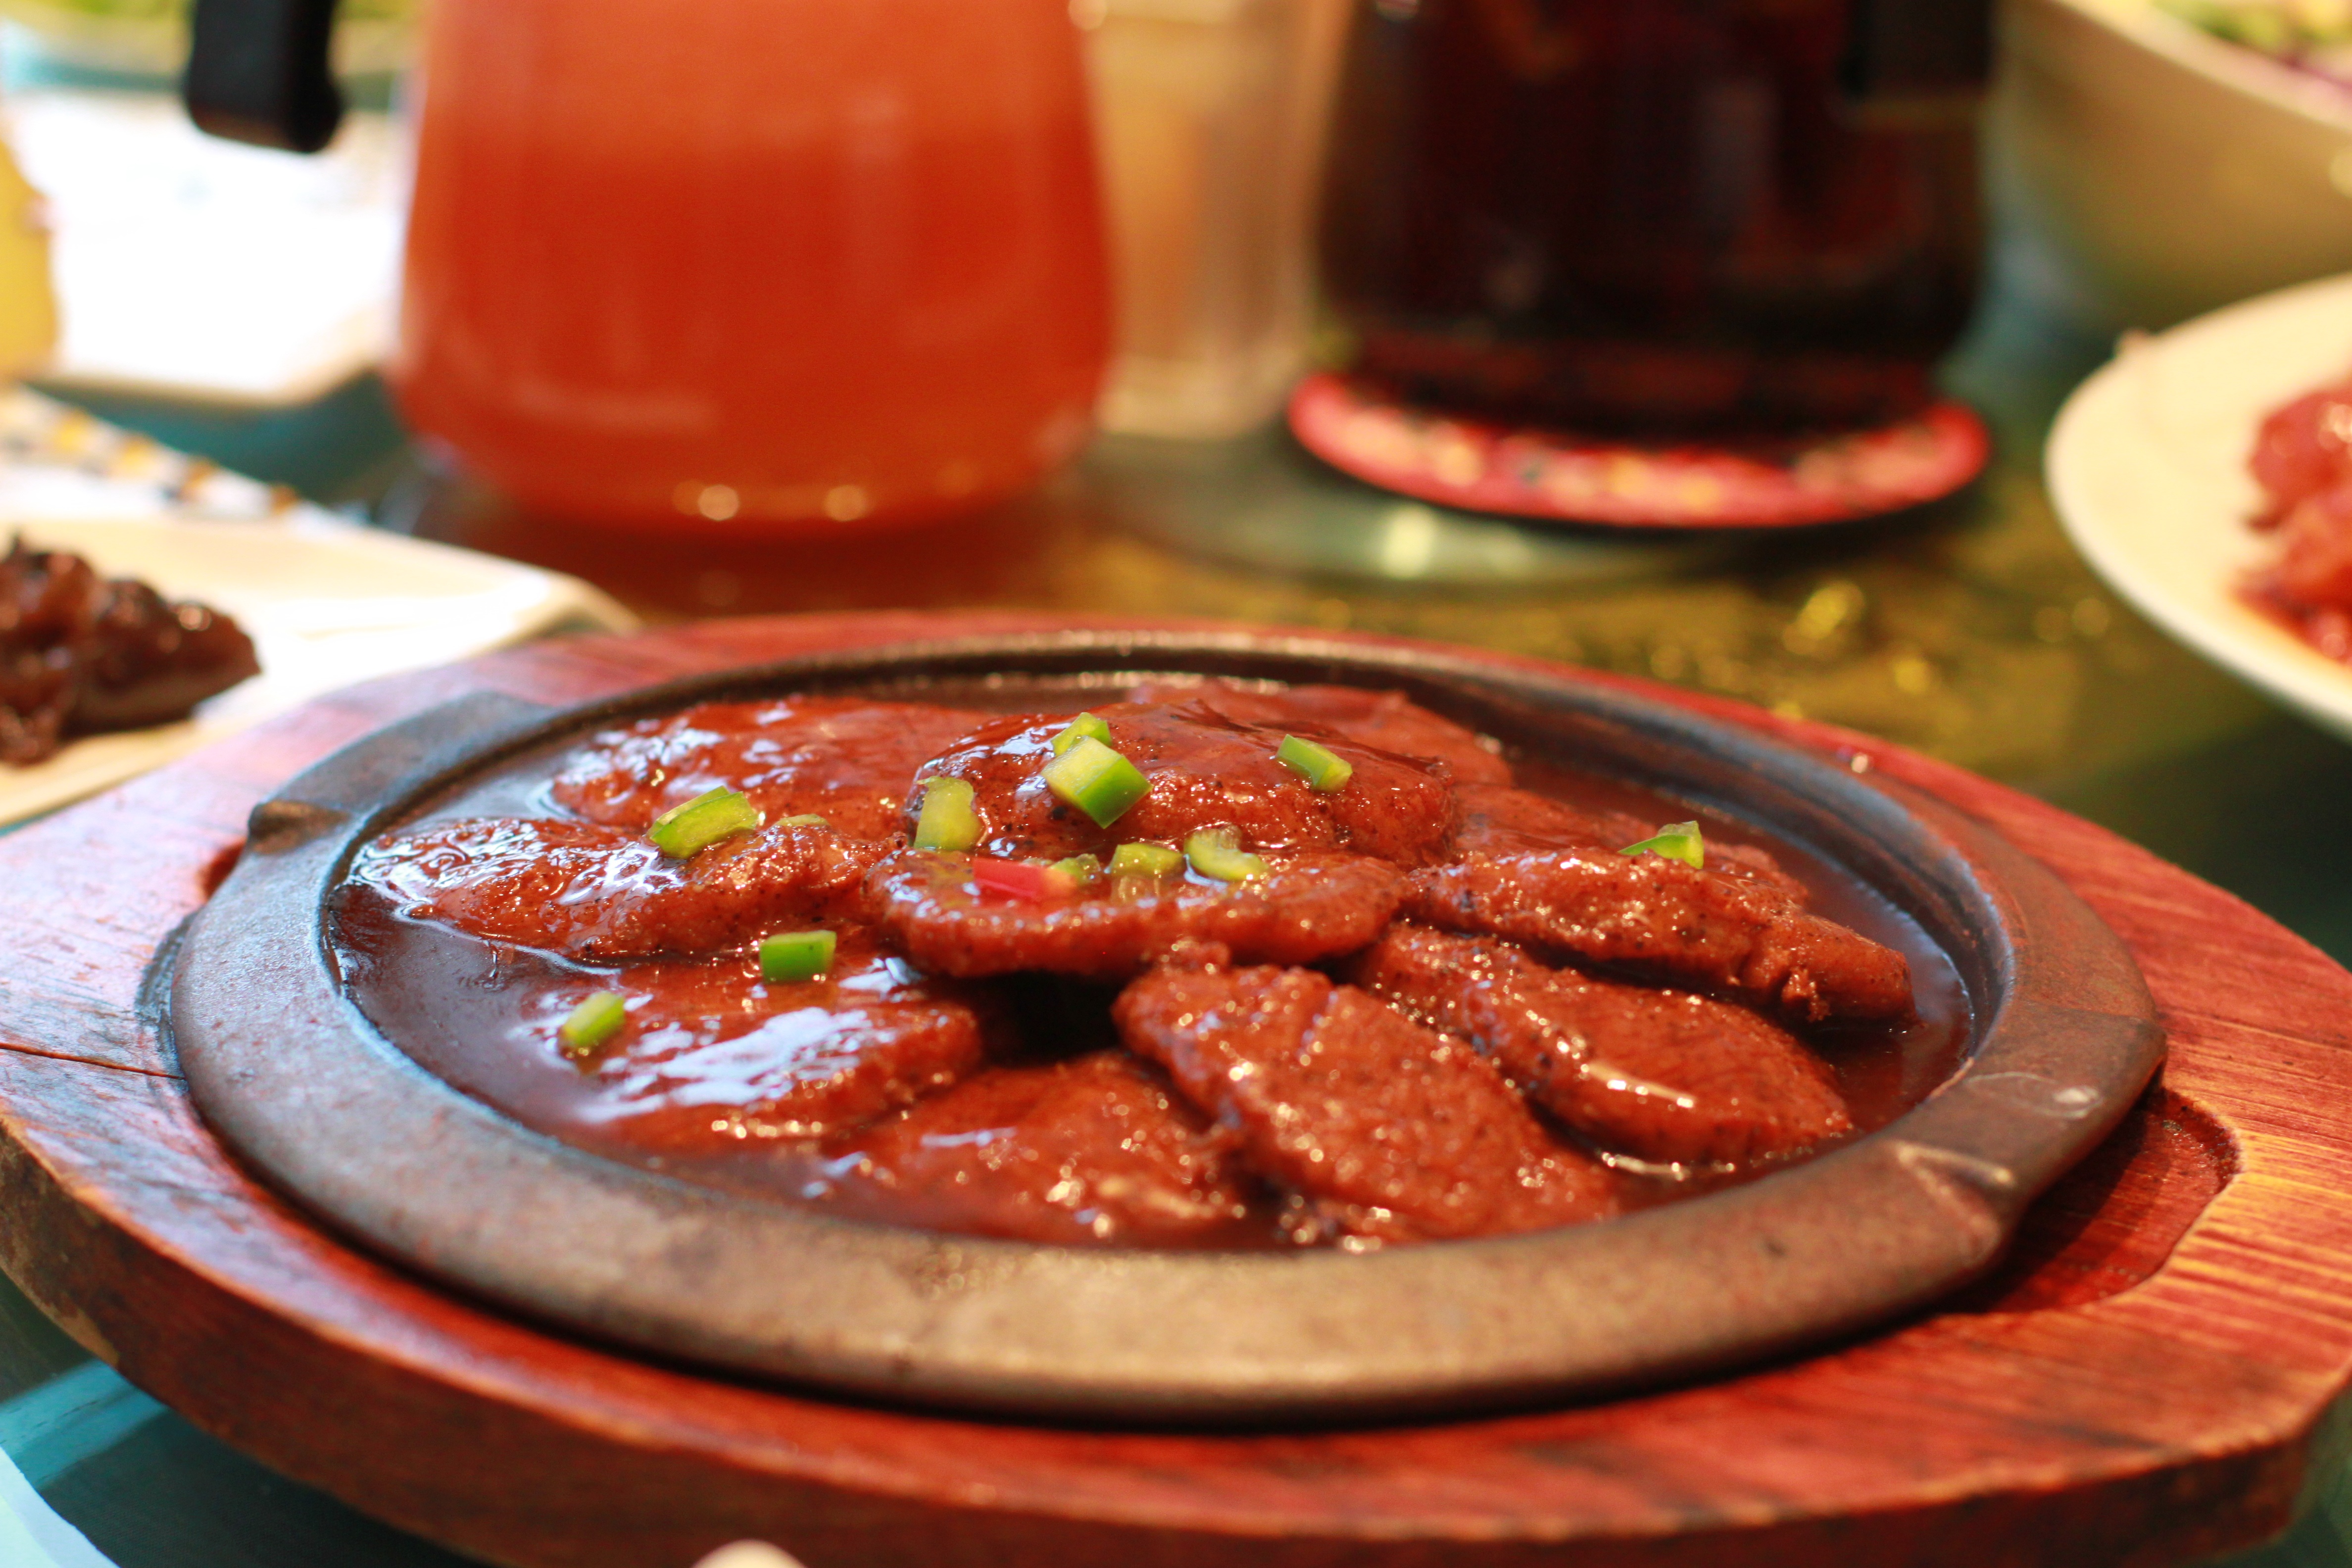
dish, meal, food, produce, vegetable, menu, breakfast, gourmet, meat, cuisine, asian food, banquet, vegetarian food, catering, teppanyaki, chinese food